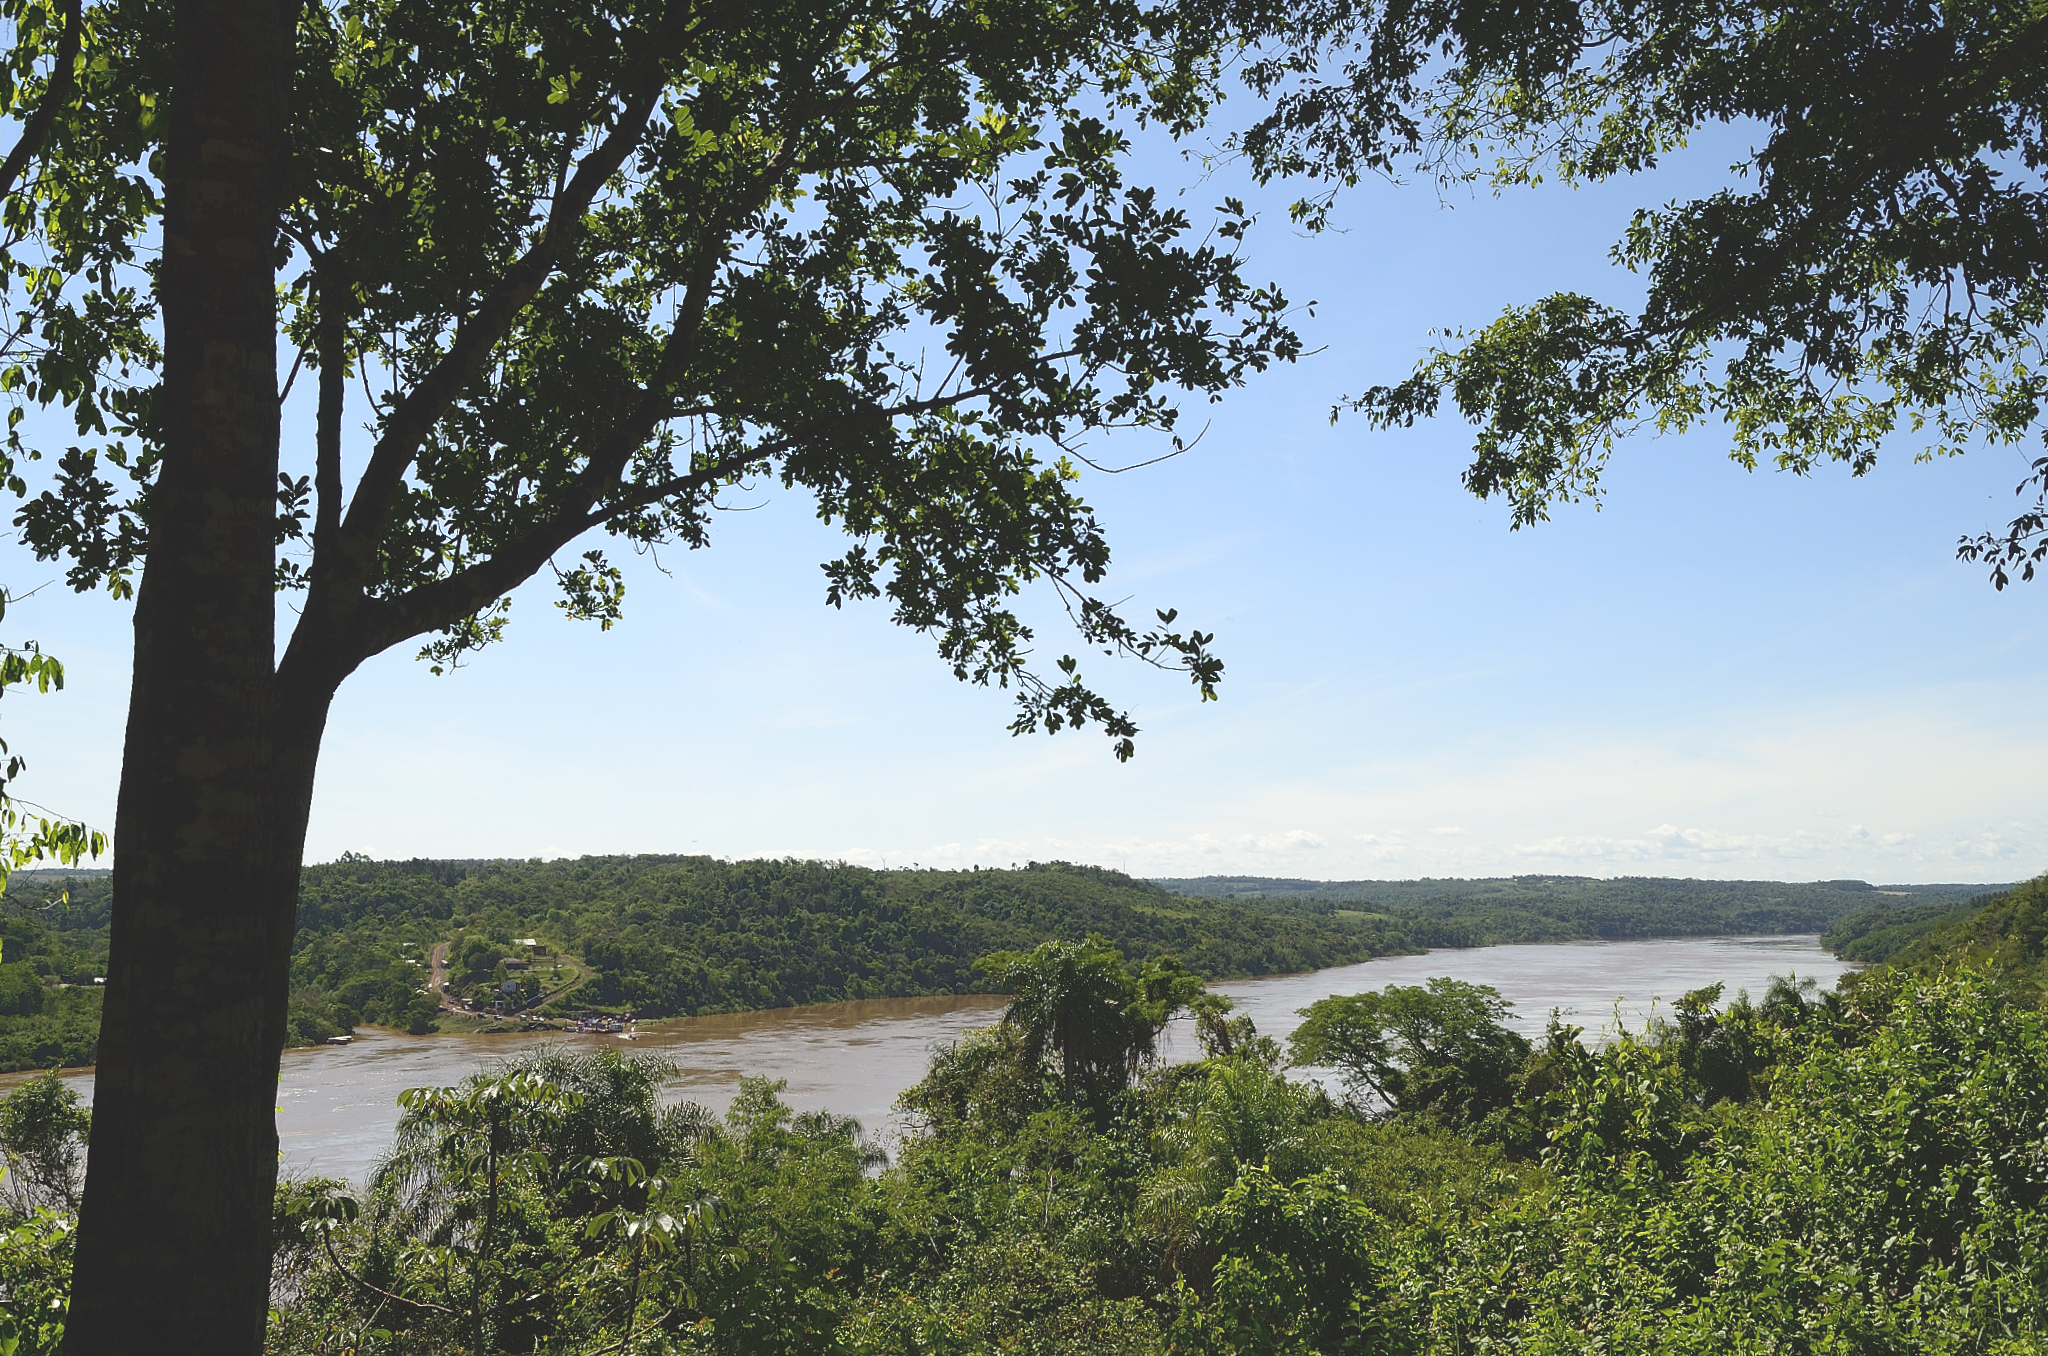
tree, nature, forest, hill, lake, river, jungle, park, sombra, paisaje, rio, cielo, arboles, eldorado, misiones, parana, costanera, siesta, habitat, ecosystem, rural area, natural environment, woody plant